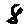
Label: 8